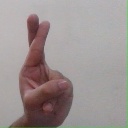
अक्षर: र